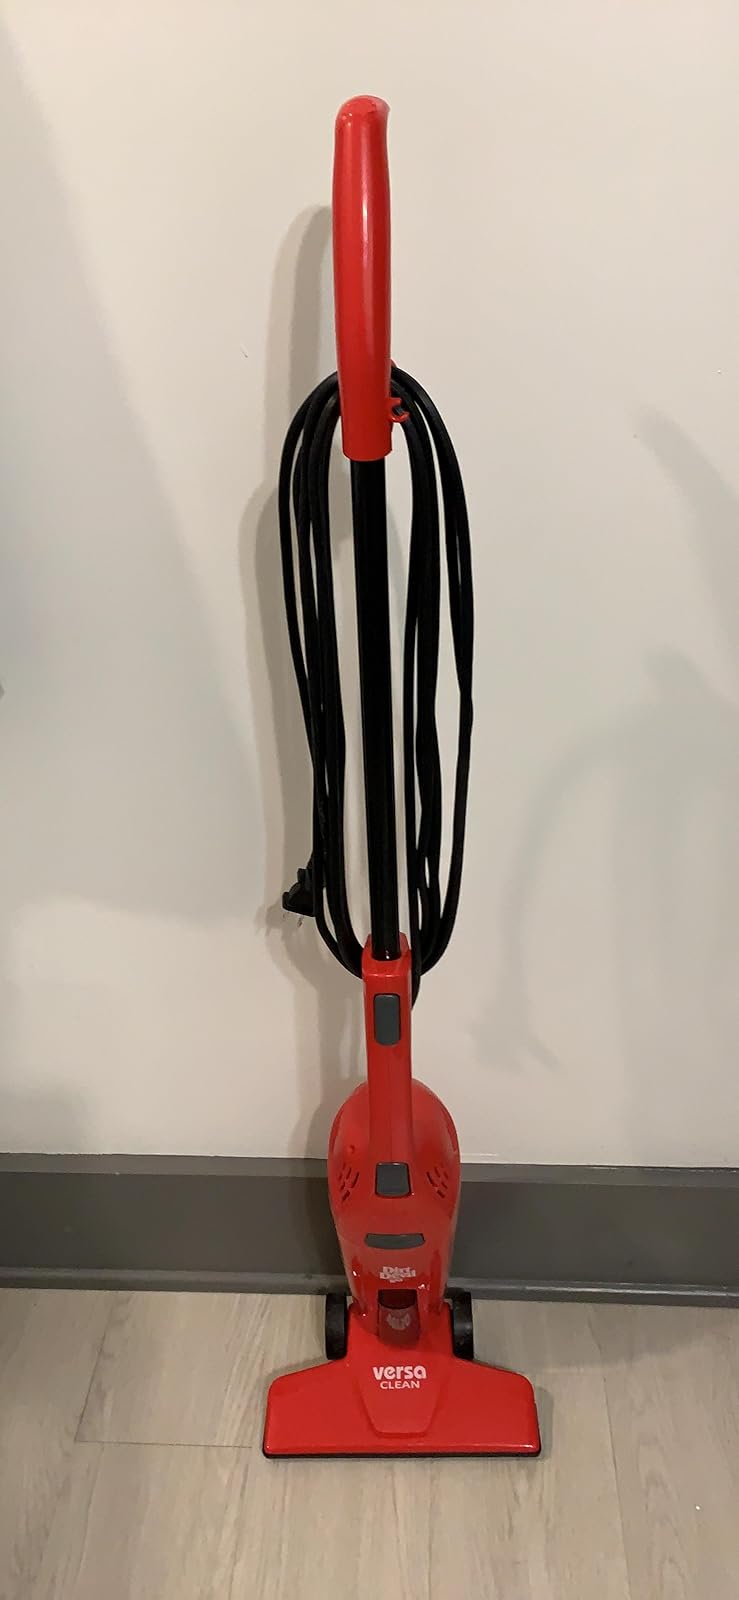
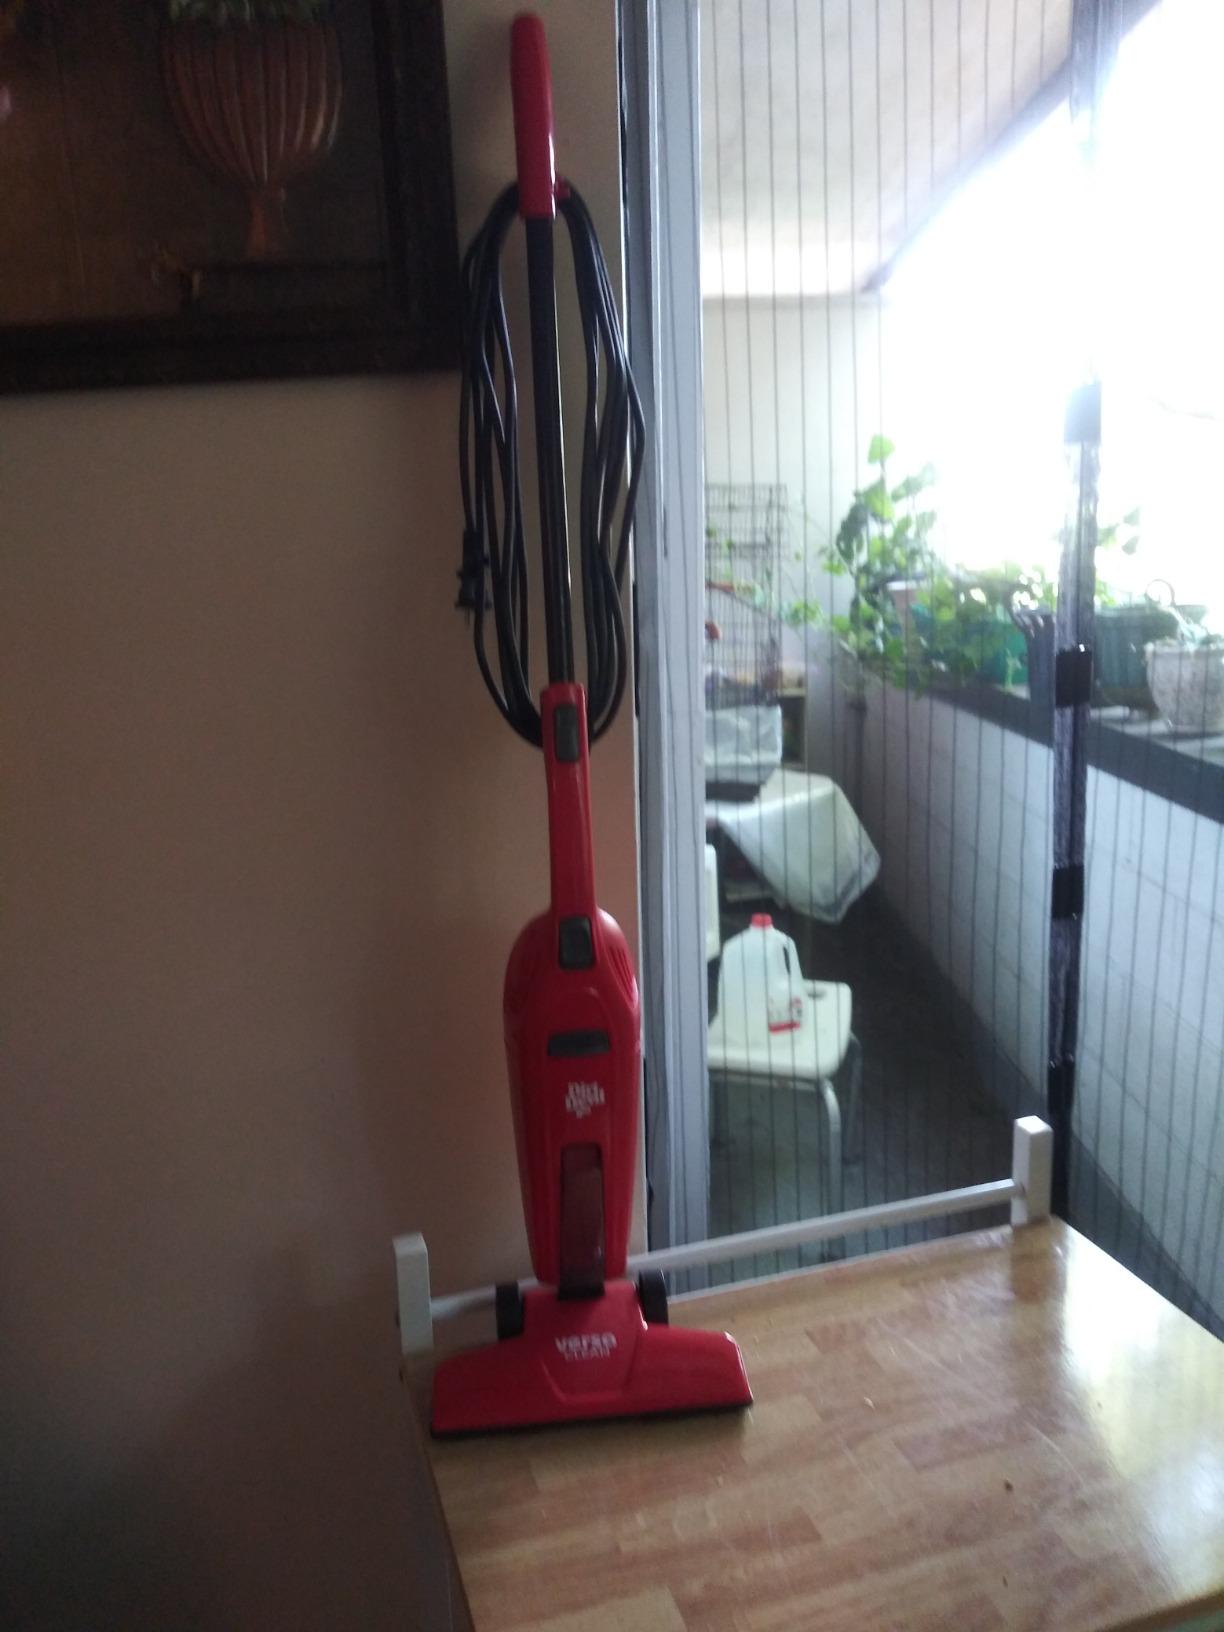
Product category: items_vacuum
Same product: yes